Ulm School of Design

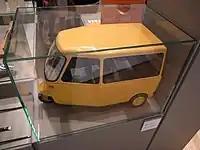
Project Scooter-Van of the second year of Product Design.

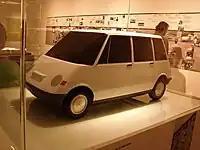
Design by Michael Conrad, Pio Manzù and Fritz Busch.

The product design department was the one who had more achievements and that radically changed the vision of industrial design. The development of new methods of mass production during the Second World War implored the designer to stop focusing primarily on the artistic point of view of the profession. Therefore, HfG teaching put increased emphasis on science and technology considerations, more in keeping with the times, and on industrial production processes that determine the final product quality and affect the product aesthetic form.